Steppe eagle

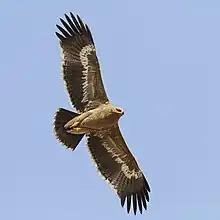
A steppe eagle juvenile seen in Kerala.

The steppe eagle is sometimes regarded as solitary but is frequently seen in the company of conspecifics throughout the year. Besides the obvious breeding pair, they often flock during migration and aggregate in occasionally ample numbers during non-breeding times, usually at fruitful feeding sites, sometimes briefly cooperating with one another especially to klepoparasitize other birds of prey. Steppe eagles fly with slow, deep and stiff-looking wing beats, holding wings fully extend on upstrokes, rendering a heavier flight pattern than spotted eagles. The flight of the steppe eagle is well-analyzed such as experiments with a captive male and observations of migrants in Israel. It appears that the underwing coverts operate as a high-lift device and probably provide stability through unsteady maneuvers, otherwise positive loading on the wings can be maintained. Whilst soaring, generally the wings are held flattish or slightly flexed but sometimes with the hands lowered. About 90% of flight by these eagles in Israel was gliding or soaring. They often fly with the head dropped with hands arched in a glide or often arms straight out and hands drooped. The drooping wing flight method, peculiar to the steppe eagle as well as to the greater spotted eagle, is sometimes also called the "tuck", and is thought to be a gust response precipitated by a transient drop in aerodynamic loading. Steppes adapt their flight to wind and thermal conditions as was studied in Israel, increasing their gliding airspeed under strong thermal convections or opposing winds. This study determined that a combination of circling in thermals and inter-thermal gliding was interspersed with soaring in straight-line glide. Israeli migrants flew up to above the ground but 90% were under and half were below . The Israeli steppe eagles were able to maintain a mean climbing rate of per second, a mean cross-country air speed of per second and a mean of per second in glides; the flight was similar as in other common raptors here but the steppe eagle attained the highest mean cross-country speeds. Steppe eagles tend not to be very vocal especially when not breeding. Their main call is a raspy bark which is similar to that a tawny eagle, despite being mildly deeper. In aerial displays, a loud whistle has been recorded, quite unlike any vocalization of a tawny eagle. Other call recorded have included mainly low and croaking notes aside from a high shriek when startled.